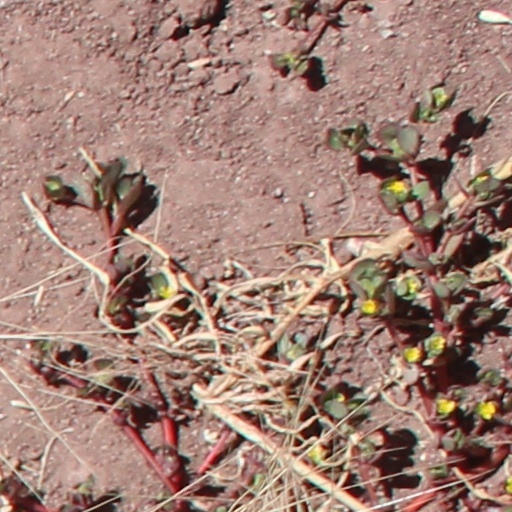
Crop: wheat